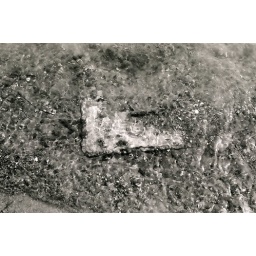
Piece of an old New York State license plate under water, the old yellow ones.Taken with my manual film SLR.